Bodzia Cemetery

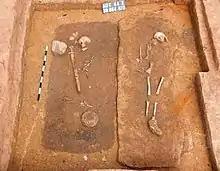
Iron sword positioned next to inhumed male warrior (left)

The excavation uncovered 52 human skeletons spread across 58 chamber graves. Some graves had no evidence of skeletal remains, either due to poor preservation, or because the chambers were used as cenotaphs. The nature of soil composition in some parts of the cemetery resulted in the leaching of calcium carbonates, which caused the human remains to become soft. Skeletal remains were better preserved in areas where the soil was less permeable. All uncovered remains did show a high degree of deterioration, especially those of young people, and those buried in shallow graves.